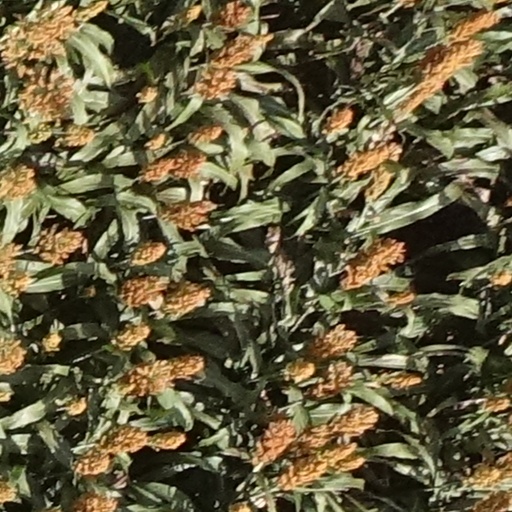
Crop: sorghum